Bradford Odeon

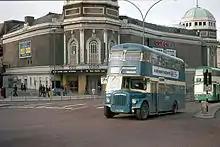
A 1977 view of the New Victoria / Gaumont as the Odeon, with two West Yorkshire PTE buses passing in front

The cinema, originally built as a 3,318 seat cine-variety theatre, was the largest outside London, and the third largest in England. It was completed in 1930 as the New Victoria. It is on the site of William Whittaker's brewery and malting, which had closed in 1928. It is a Renaissance Revival building designed by the architect William Illingworth, with copper-covered cupolas on two corners complementing those on the neighbouring Bradford Alhambra theatre. The New Victoria combined a 3,318-seat auditorium, ballroom and 200-seat restaurant. The auditorium was primarily a cinema, but also a concert and ballet venue with a stage, orchestra pit, Wurlitzer organ and excellent acoustics.